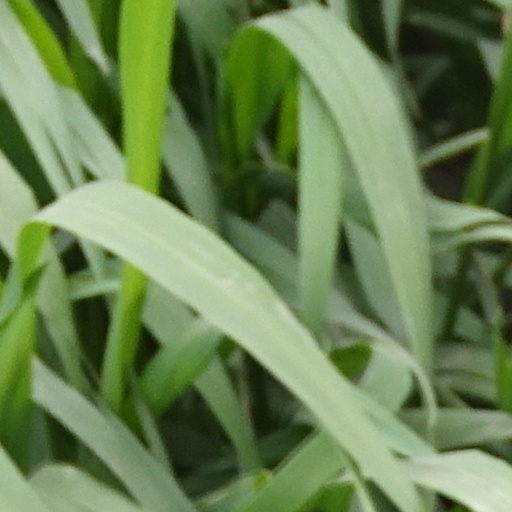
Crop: wheat